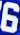
Number: 6